Eastern Columbia Building

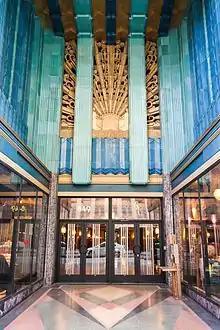
Eastern Columbia entrance

Actor Johnny Depp acquired five penthouses in 2007, totaling a combined of space. In 2016, billionaire Ronald Burkle sold a three-story penthouse within the Eastern Columbia for $2.5 million, among the highest prices ever paid per square foot for a residential unit in the Historic Core district.